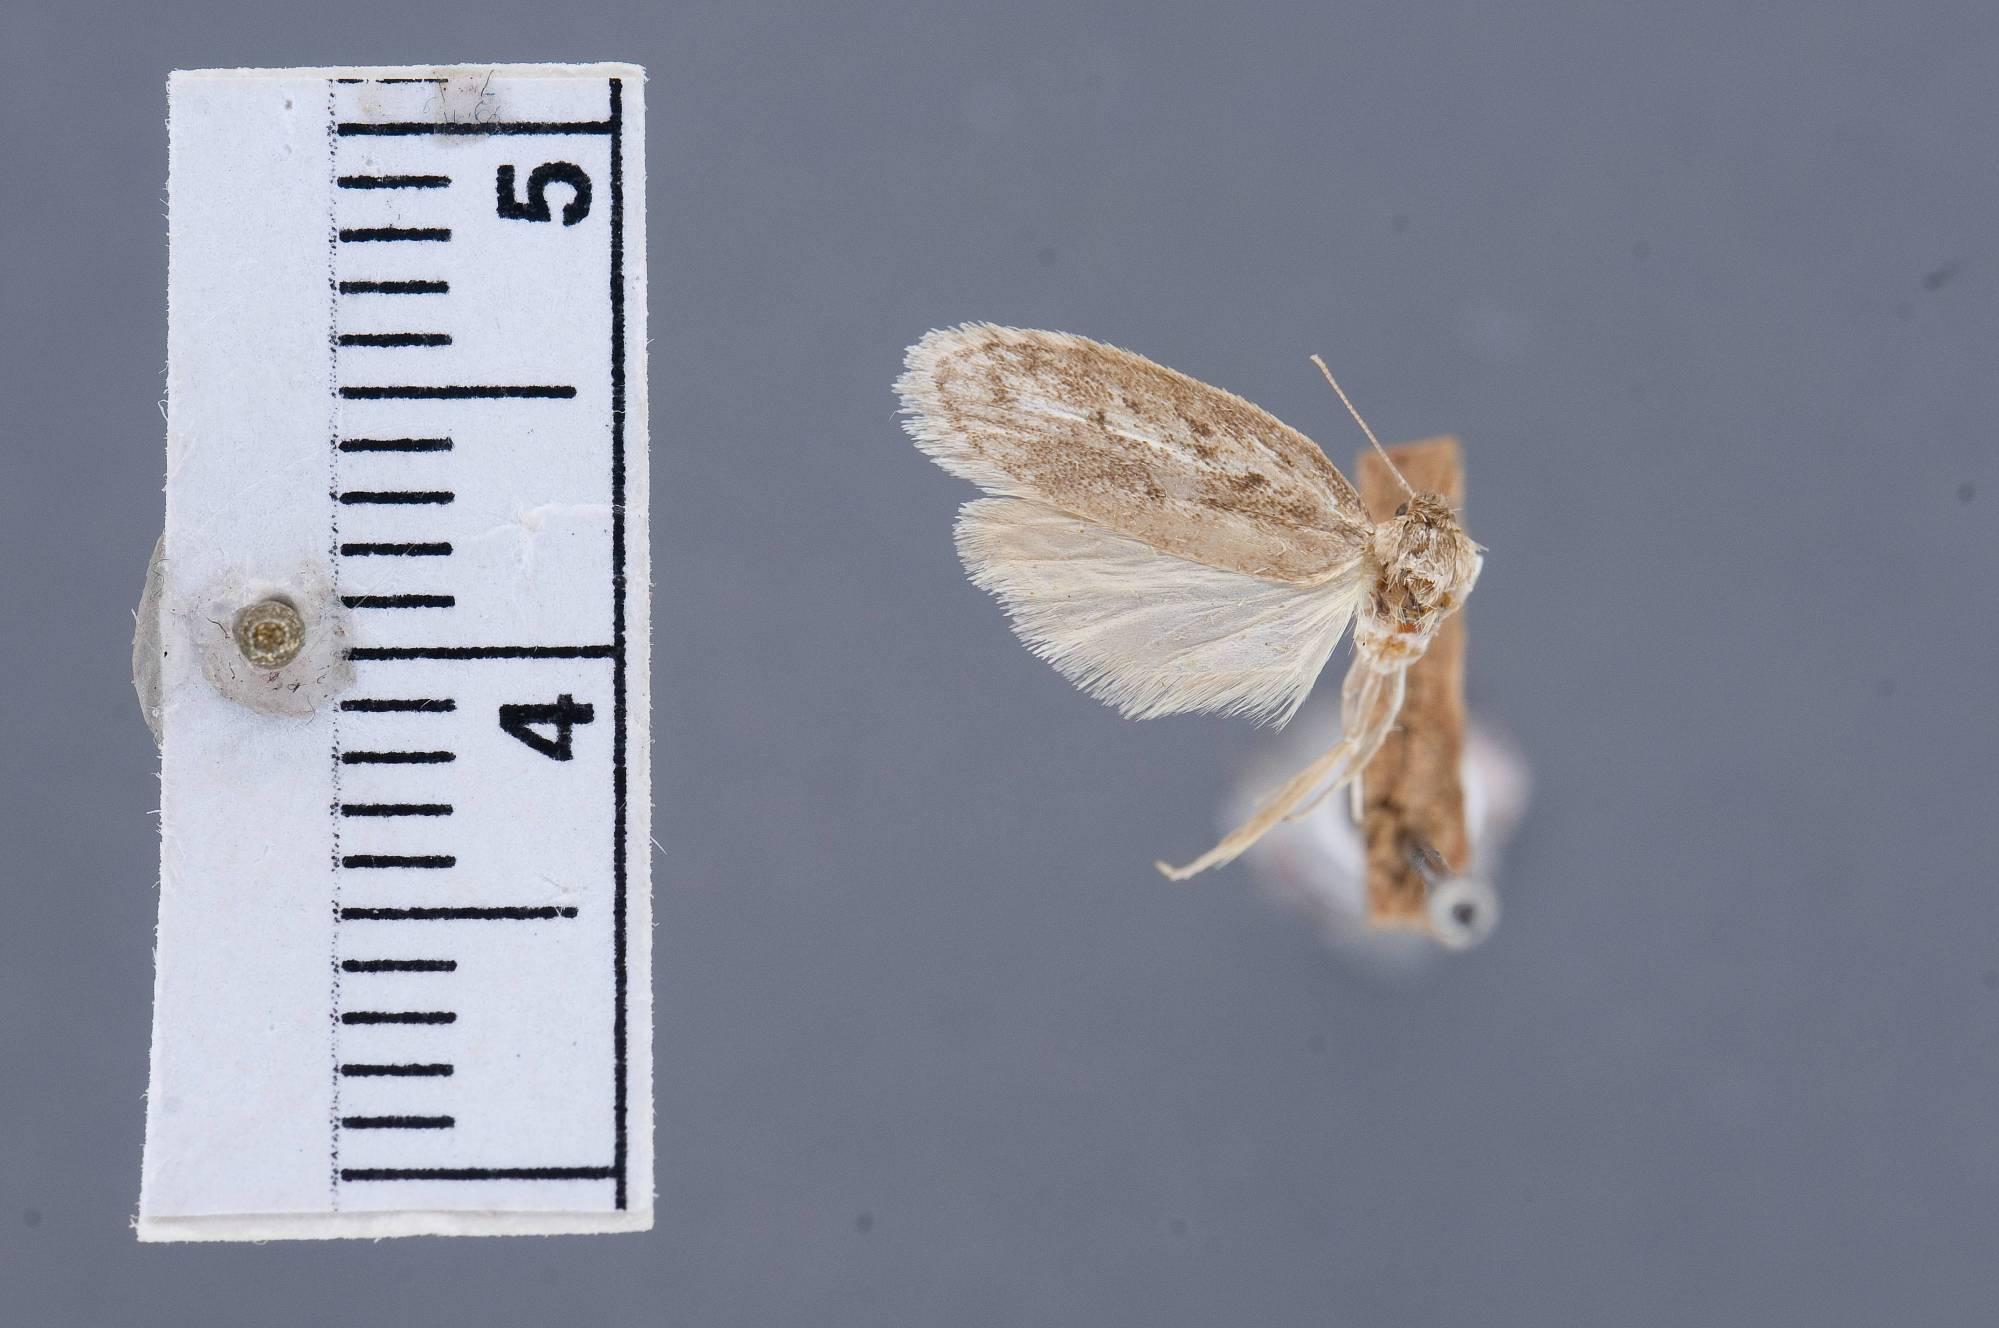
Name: Pseuderotis cannescens
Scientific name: Pseuderotis cannescens Clarke, 1956
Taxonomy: Animalia, Arthropoda, Insecta, Lepidoptera, Glossata, Depressariidae, Peleopodinae
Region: F. Bourquin
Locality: Tigre, Buenos Aires, Argentina
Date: [Not Stated]